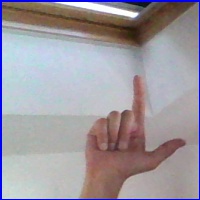
Letra: L